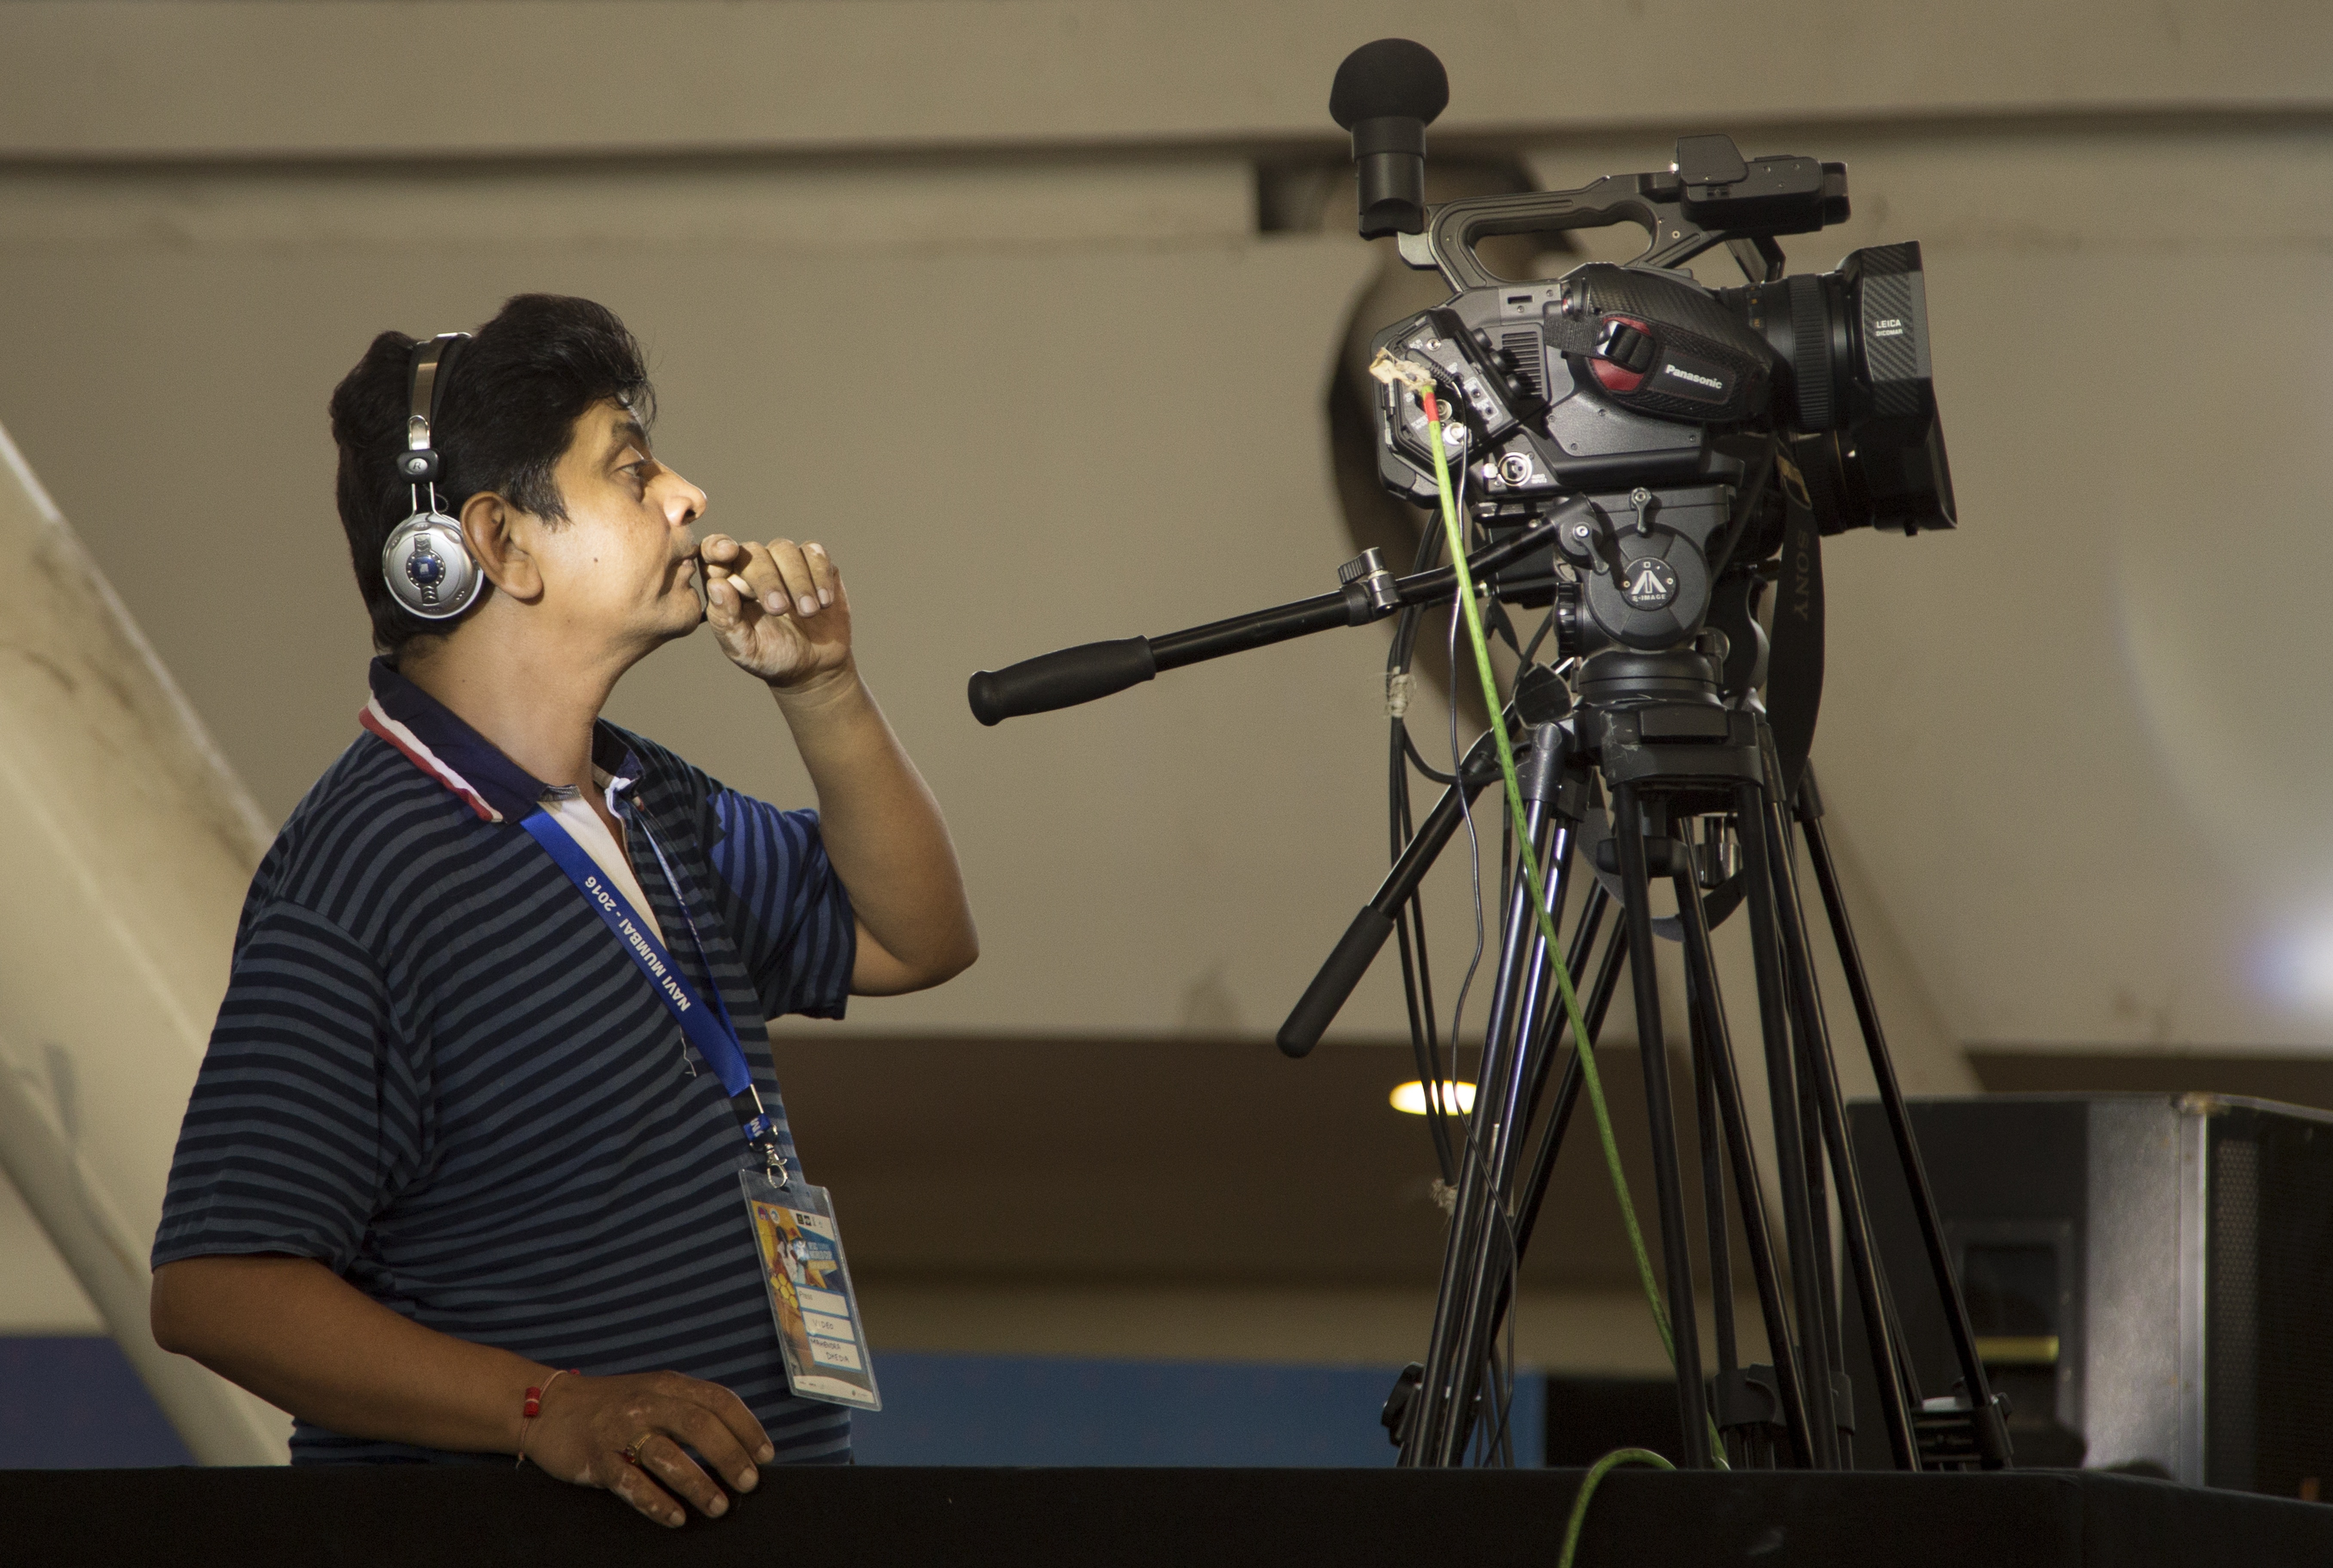
record, camera, film, equipment, communication, machine, professional, broadcast, video, shooting, digital, shoot, media, broadcasting, production, reportage, cameraman, filmmaking, cinematographer, video man, video shooting, 3ccd, camera operator